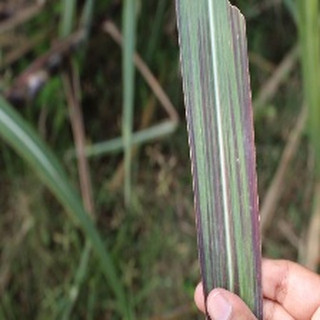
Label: sugarcane_bacterial_blight